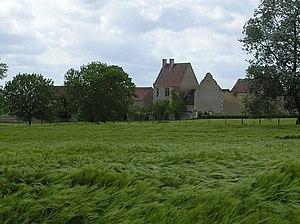
Le Grand Fresnay Les Etilleux
Cet article recense de manière non exhaustive les châteaux, maisons fortes, mottes castrales, situés dans le département français d'Eure-et-Loir. Il est fait état des inscriptions et classements au titre des monuments historiques.
Les Étilleux est une commune française située dans le département d'Eure-et-Loir en région Centre-Val de Loire.
Cet article recense les monuments historiques d'Eure-et-Loir, en France.